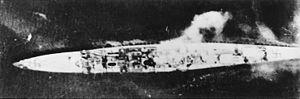
Le Coastal Command était une formation militaire appartenant à la Royal Air Force (RAF). Créée en 1936, elle devait couvrir le côté maritime des missions de la RAF, après le transfert de la Fleet Air Arm à la Royal Navy en 1937. L'aviation navale fut négligée pendant l'entre-deux-guerres, de 1919 à 1939, et fut privée des ressources nécessaires à sa mise en place et à la réalisation de ses missions. Cette situation perdura jusqu'au déclenchement de la Seconde Guerre mondiale, durant laquelle son importance fut reconnue. Le ministère de l'Air ayant choisi d'accorder la priorité aux besoins des Fighter Command et Bomber Command, Coastal Command fut souvent désigné par le sobriquet du « Service Cendrillon », expression initialement utilisée par le Premier Lord de l'Amirauté de l'époque Albert Victor Alexander.